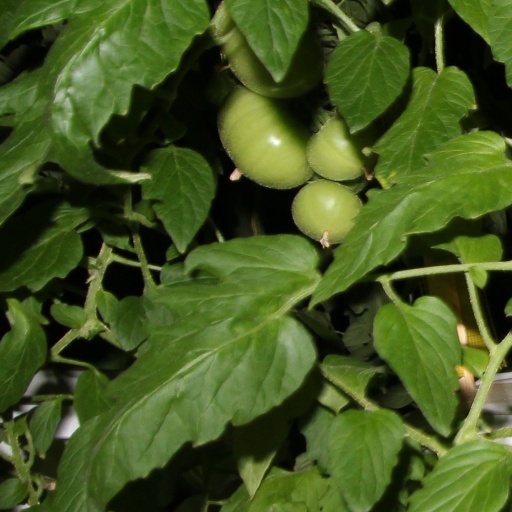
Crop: tomato